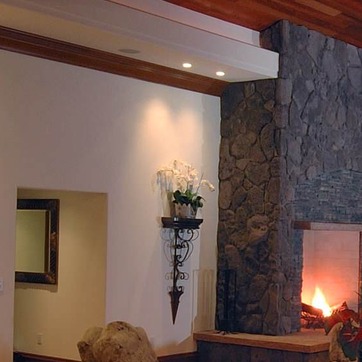
Material: foliage